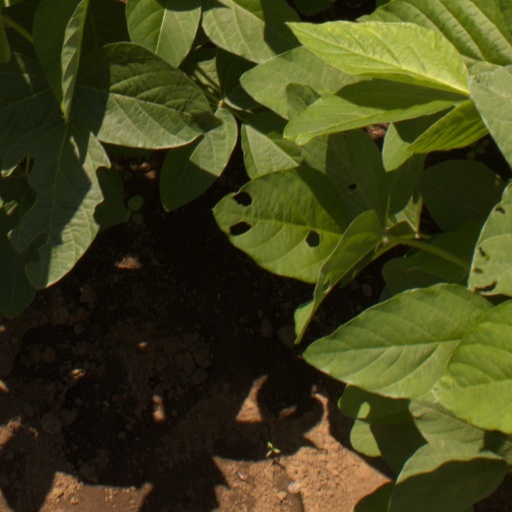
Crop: soybean